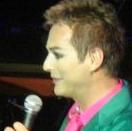
Age: 48